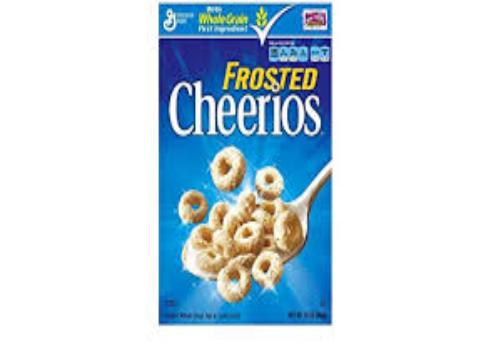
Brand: Frosted Cheerios
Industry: Food